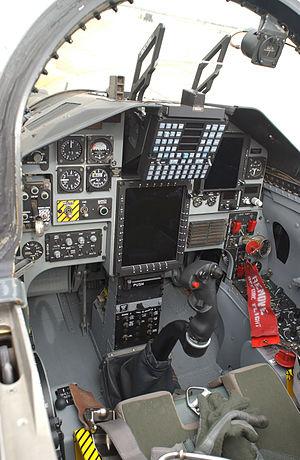
Le manche à balai est, en aéronautique, la commande de vol qui permet au pilote d'un aérodyne de commander les attitudes de celui-ci selon les axes de tangage et de roulis.
La Liaison 16 est un standard de liaison de données tactiques de l'OTAN pour l'échange d'informations tactiques entre des unités militaires.